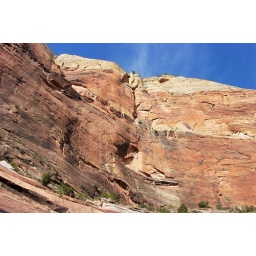
More of the canyon walls near the Weeping Rock trail head.